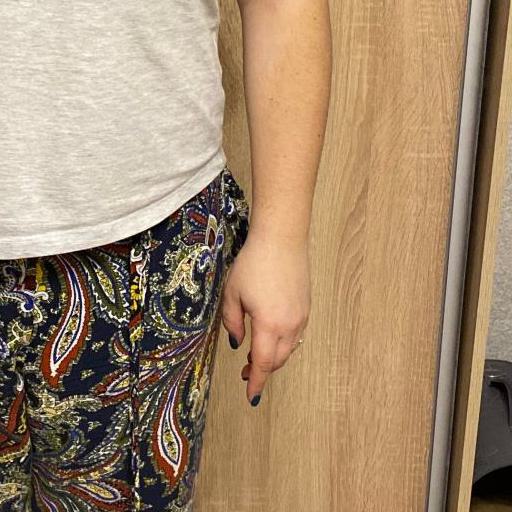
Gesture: no_gesture